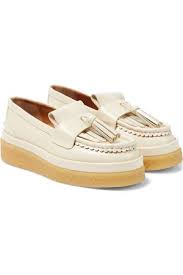
Label: Boat